Wonderful Radio London

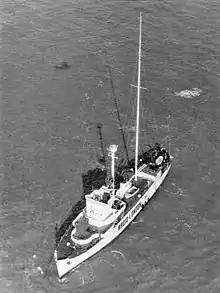
Radio London's transmitter ship, the MV "Galaxy"

Radio London, also known as Big L and Wonderful Radio London, was a top 40 (in London's case, the "Fab 40") offshore commercial station that operated from 23 December 1964 to 14 August 1967, from a ship anchored in the North Sea, off Frinton-on-Sea, Essex, England.